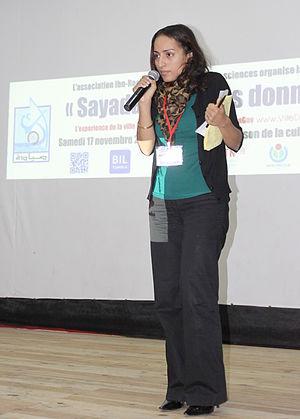
L'élue de l'Assemblée nationale constituante Mabrouka Mbarek parle dans la conférence BIL Sayada se l'OpenGov et l'OpenData
Mabrouka Mbarek, née le 31 mai 1980 à Strasbourg, est une femme politique tunisienne.
Cet article donne la liste des membres de l'Assemblée constituante tunisienne de 2011 par circonscription.